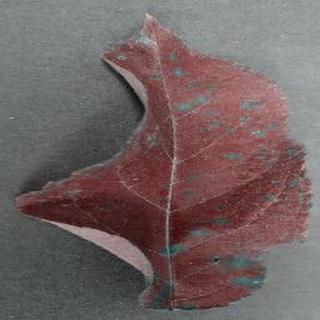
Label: apple_cedar_apple_rust